Austin Cooper (artist)

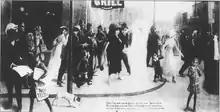
Black and white newspaper reproduction of "Christ in Calgary"

He began his career as a commercial artist after returning to Calgary, at a commercial art studio alongside fellow Arbroath student Adam Sherriff Scott. The two produced a painting "Christ in Calgary" (1913; thought lost), which was exhibited unsigned at the Royal Picture Gallery there for six months, described by the "Calgary News-Telegram" (one of whose street-vendors was depicted in the painting) as showing: